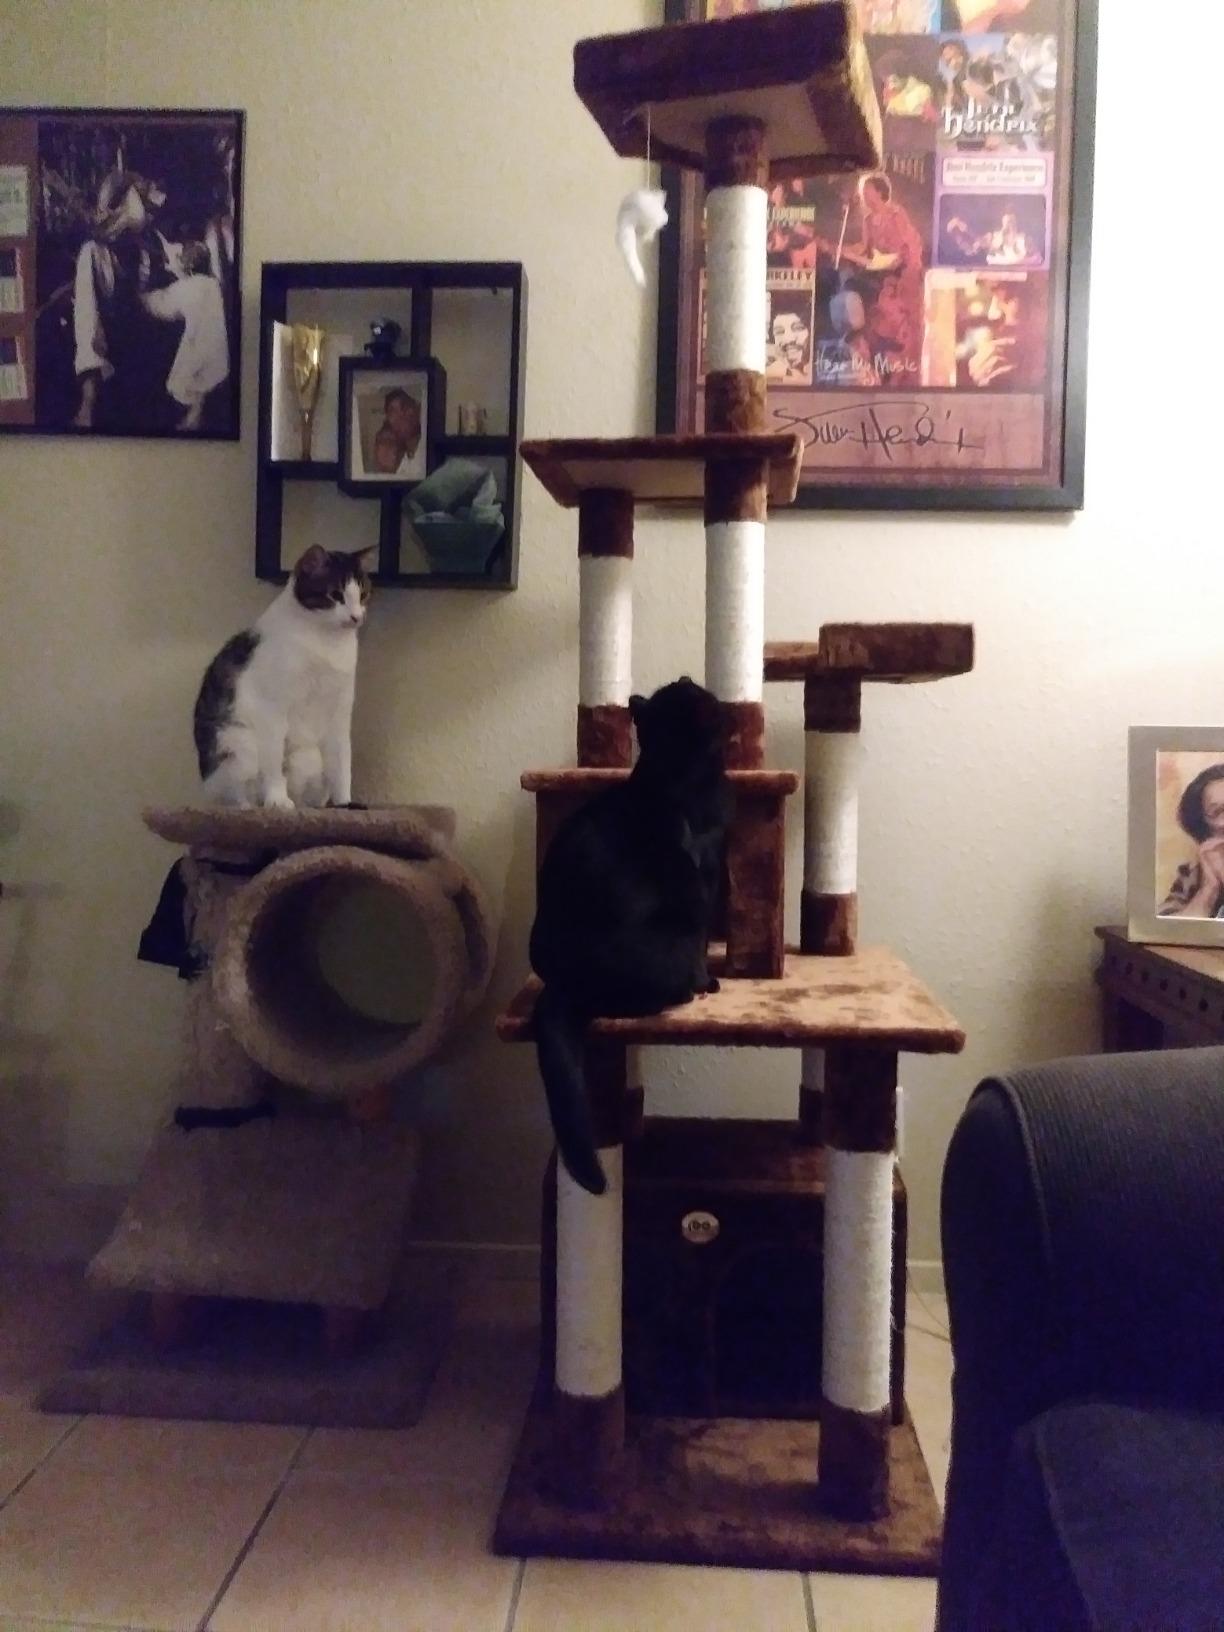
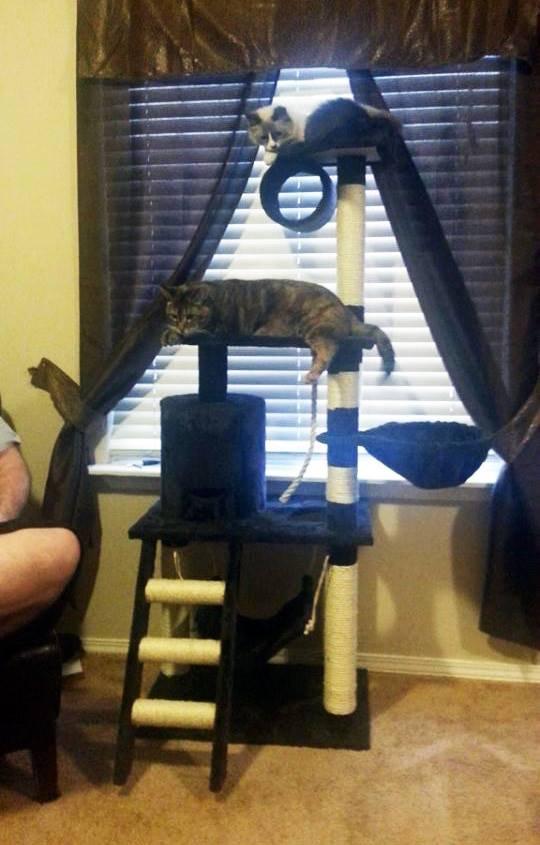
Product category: items_cat tree
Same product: no